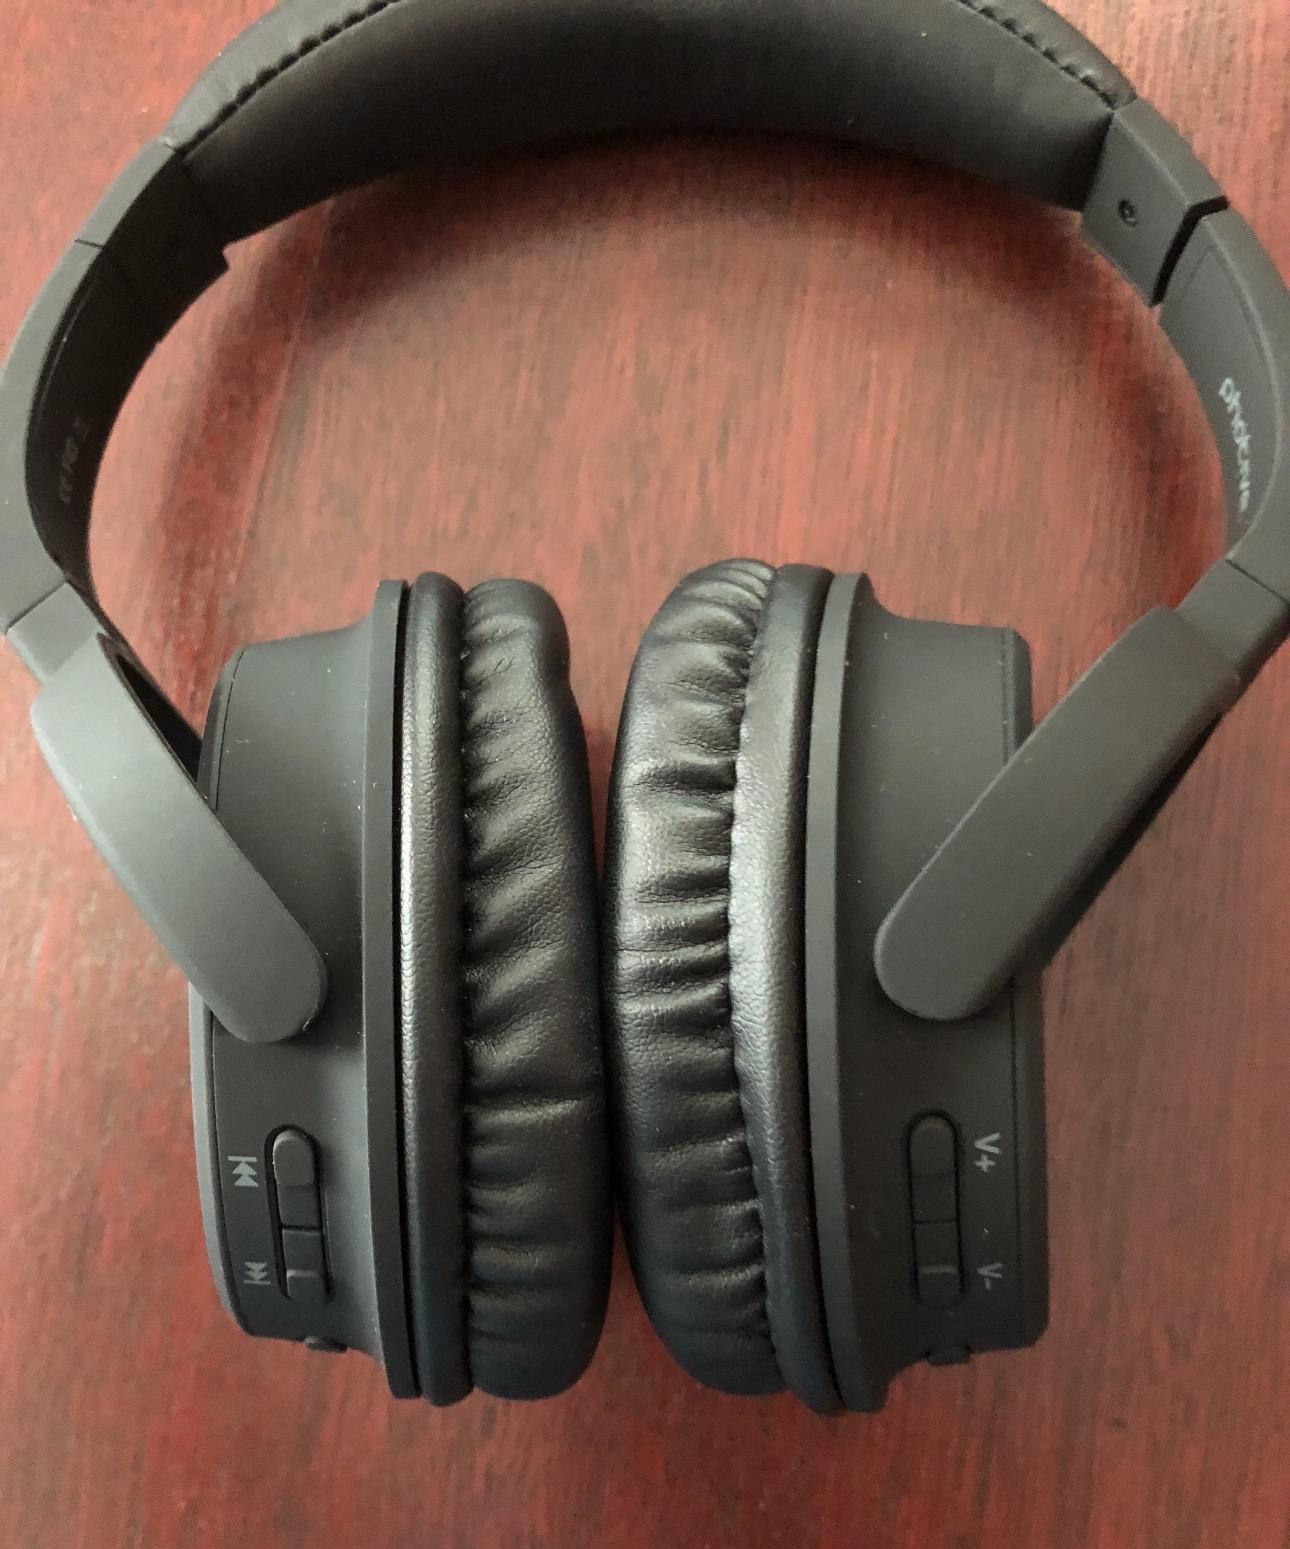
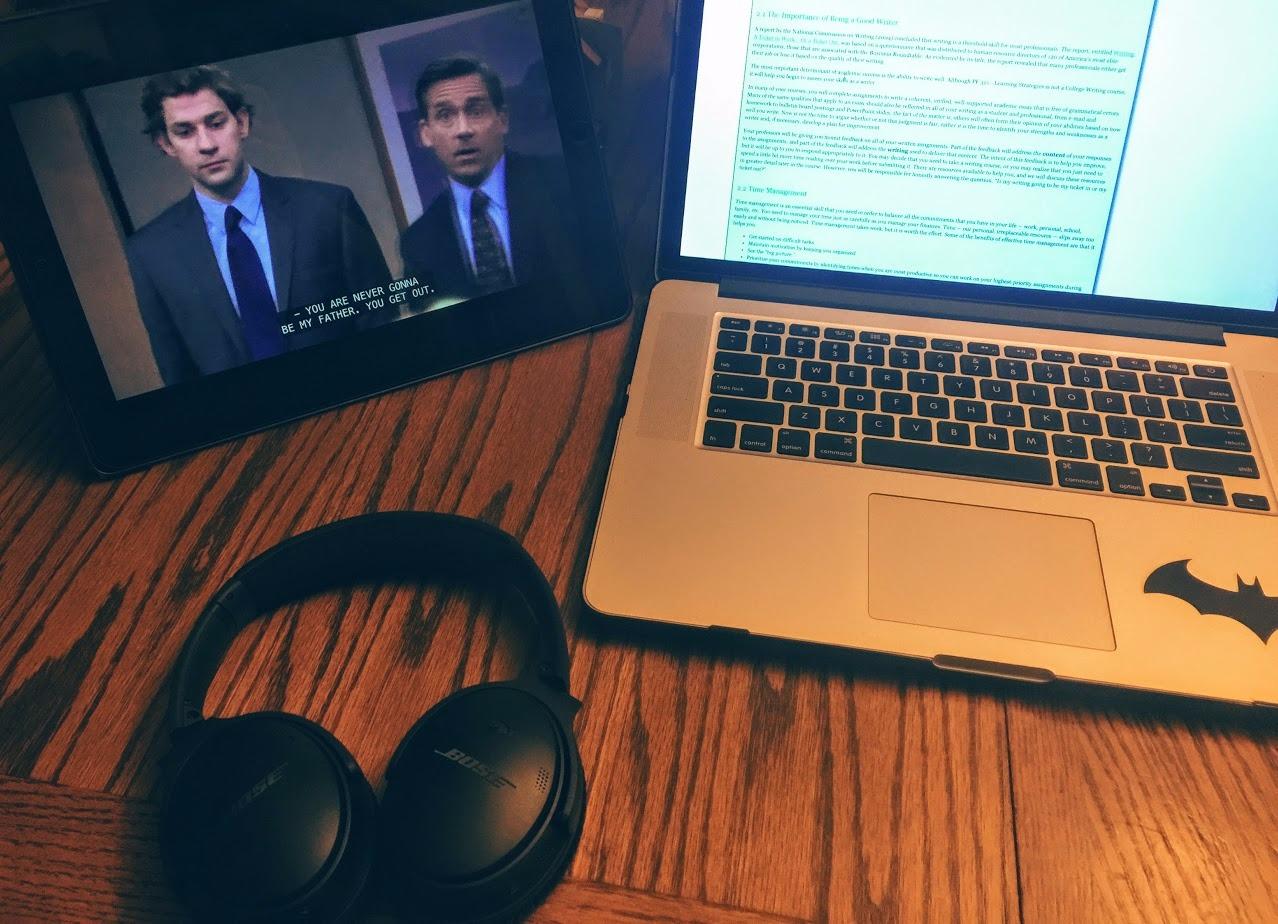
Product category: headphones
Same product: no